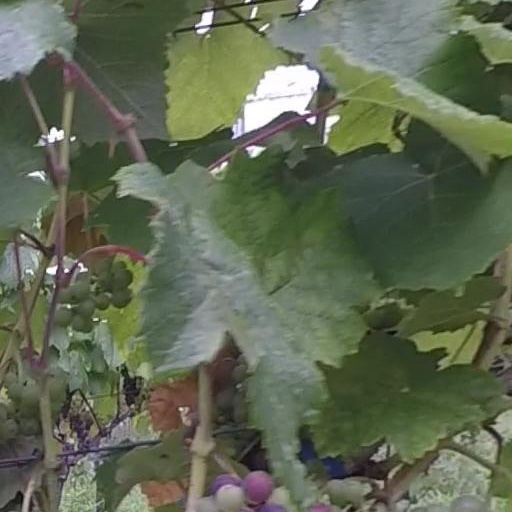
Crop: grape